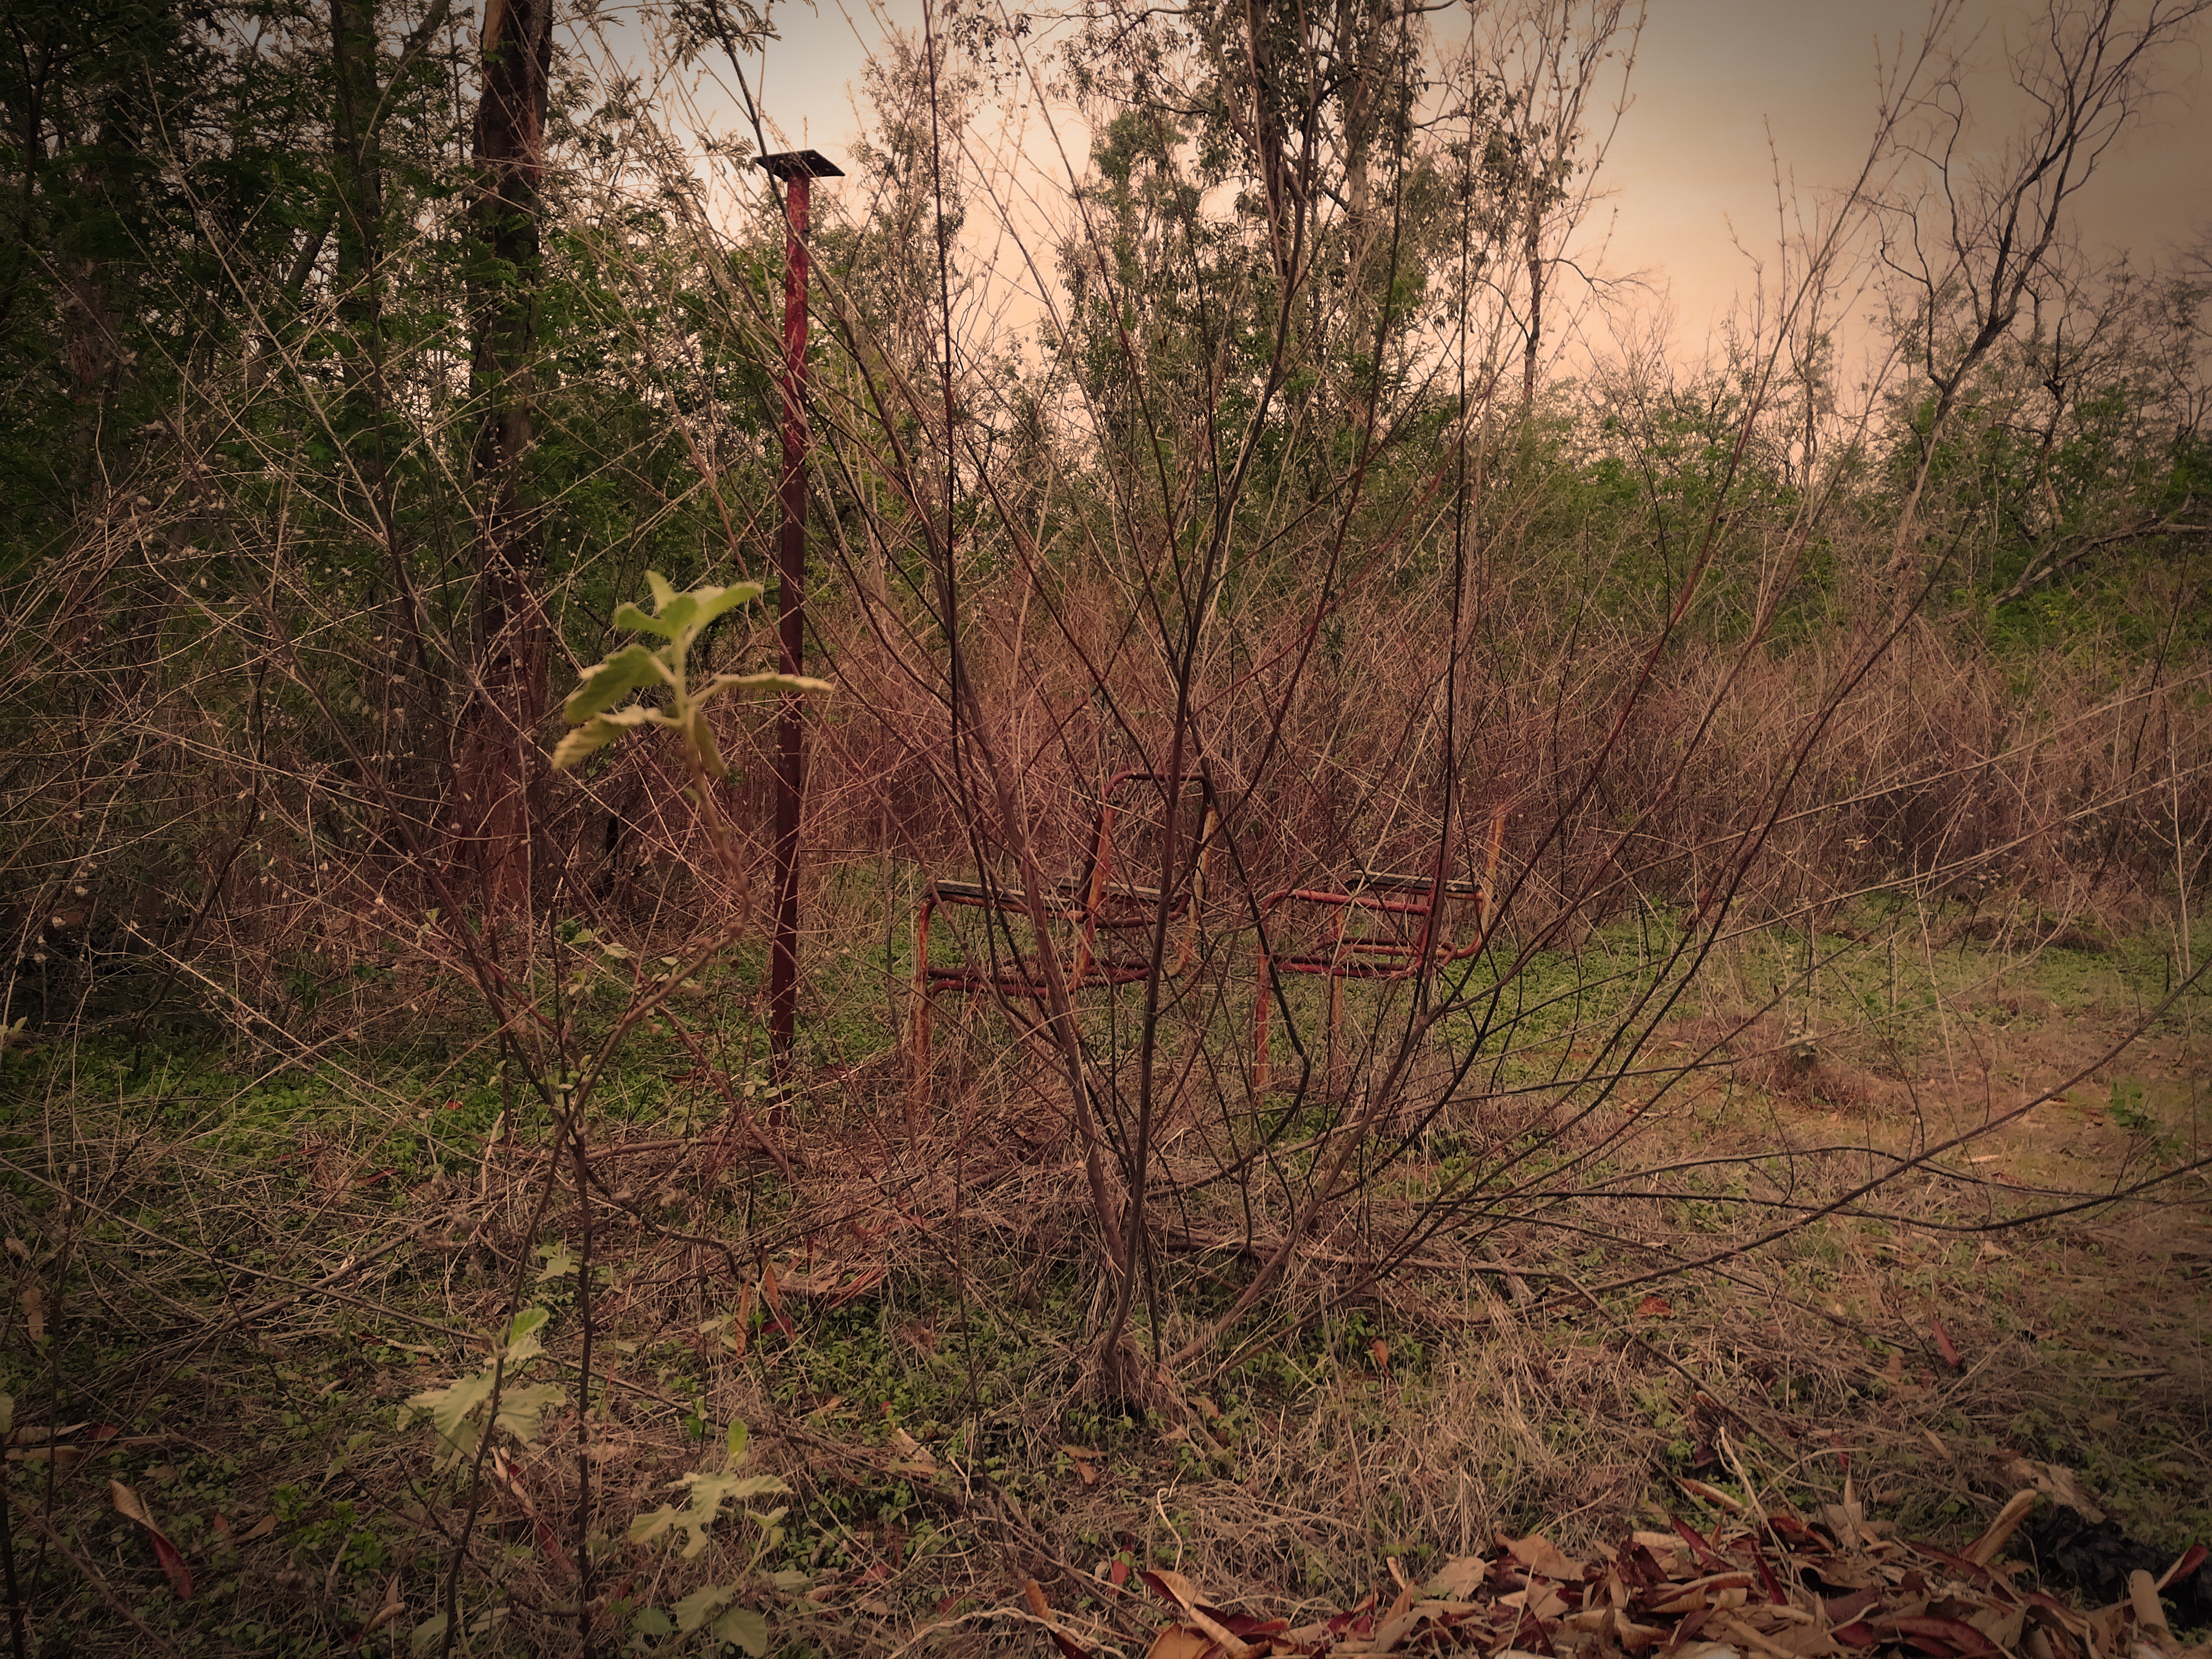
tree, nature, natural environment, vegetation, forest, natural landscape, branch, woodland, green, leaf, grass, sky, plant, wilderness, brown, woody plant, jungle, plant community, morning, wood, biome, sunlight, twig, grass family, atmosphere, Northern hardwood forest, spring, wildlife, soil, adaptation, trunk, old growth forest, plant stem, autumn, shrubland, landscape, deciduous, temperate broadleaf and mixed forest